Beechcraft Duke

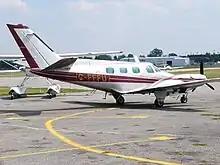
Three-quarter rear view of a Beechcraft 60 Duke showing the highly swept stabilizer

The Beechcraft 60 Duke is an American-built twin-engine, piston-driven fixed-wing aircraft designed and produced by Beechcraft. The aircraft has retractable tricycle landing gear and a pressurized cabin. The engines are turbocharged, which also pressurize the cabin with bleed air.